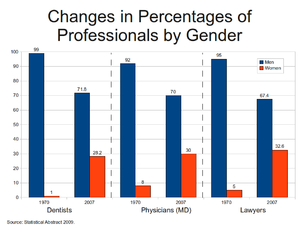
Cet article décrit le travail des femmes dans les sociétés.